U.S. Route 71

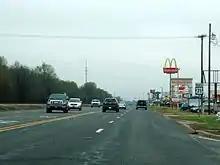
US 59/US 71 in Ashdown

US 71 travels approximately in Arkansas, entering the state approximately north of Ida, Louisiana.